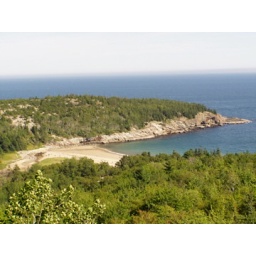
Hiking in the white mountains with Roeland